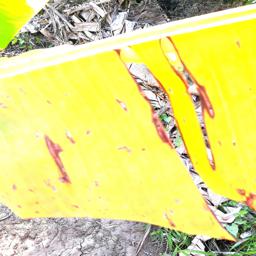
Label: PANAMA DISEASE